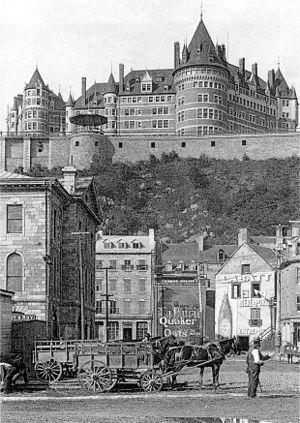
Le château Frontenac, vu de la rue du marché Champlain en basse-ville, à Québec (Québec, Canada), en 1907. La tour centrale du château n'est alors pas encore construite. Elle le sera dans la première moitié des années 1920.
Cet article traite des événements qui se sont produits durant l'année 1893 au Québec.